History of Tunisia

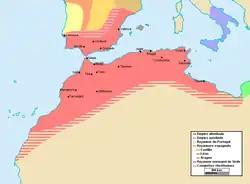
Almohad Empire (1147–1269) at it greatest extent

The Almohad movement [Arabic "al-Muwahhidun", "the Unitarians"] ruled variously in the Maghrib starting about 1130 until 1248 (locally until 1275). This movement had been founded by Ibn Tumart (1077–1130), a Masmuda Berber from the Atlas mountains of Morocco, who became the mahdi. After a pilgrimage to Mecca followed by study, he had returned to the Maghrib about 1218 inspired by the teachings of al-Ash'ari and al-Ghazali. A charismatic leader, he preached an interior awareness of the Unity of God. A puritan and a hard-edged reformer, he gathered a strict following among the Berbers in the Atlas, founded a radical community, and eventually began an armed challenge to the current rulers, the Almoravids (1056–1147). These Almoravids [Arabic "al-Murabitun", from "Ribat", e.g., "defenders"] had also been a Berber Islamic movement of the Maghrib, which had run its course and since become decadent and weak. Although the Almoravids had once ruled from Mauritania (south of Morocco) to al-Andalus (southern Spain), Almoravid rule had never reached to Ifriqiya.